Carlton Bloc

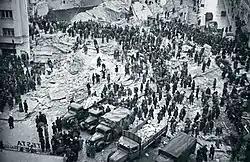
Crews clean up the Bloc’s rubble in the earthquake’s aftermath. Photograph by Iosif Berman

Carlton Bloc was a residential block located in Bucharest, Romania, at 9 Nicolae Bălcescu Boulevard, completed in October 1936. Having 14 floors and a height of , it was the tallest building in the capital until it completely collapsed in 1940 in an earthquake.